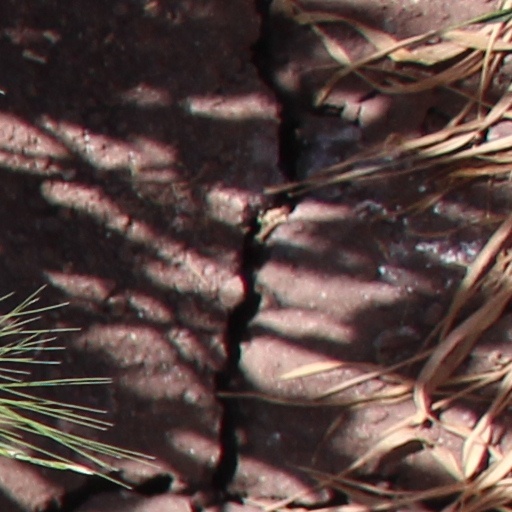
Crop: wheat